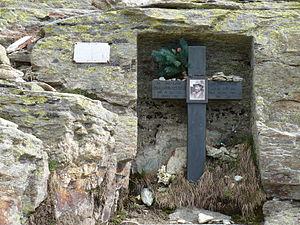
Le Cervin est, avec une altitude de 4 478 mètres, le 12ᵉ sommet le plus élevé des Alpes. Il est situé sur la frontière italo-suisse, entre le canton du Valais et la Vallée d'Aoste.
Jean-Antoine Carrel, né le 16 janvier 1829 à Valtournenche, en Vallée d'Aoste, mort le 26 août 1891, est un guide de montagne italien, surnommé « le bersaglier », en raison de sa participation aux trois guerres d’indépendance italiennes.